Institute of Physics

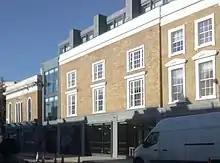
The Institute of Physics building in Islington, London

An elected Council governs and controls the affairs of the institute. The council meets four times a year and has up to 21 members, of whom 18 are elected by members of the institute.